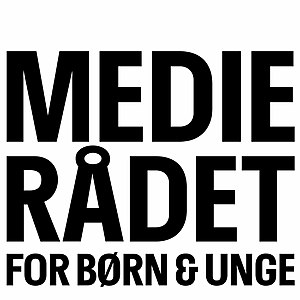
Aldersgrænser på film i Danmark
Medierådet for Børn og Unge
Aldersgrænser på film i Danmark anvendes som beskyttelse af børn og unge og som en advarsel til forældre og andre personer, som beskæftiger sig denne aldersgruppe, om at en film kan indeholde voldscener, pornografi etc.